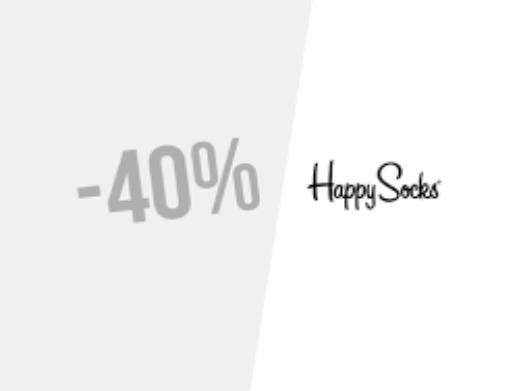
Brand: Happy Socks
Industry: Clothes